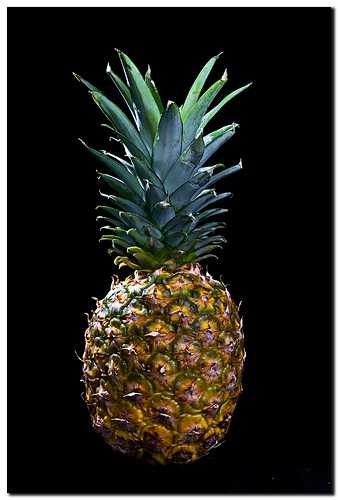
Label: Pineapple